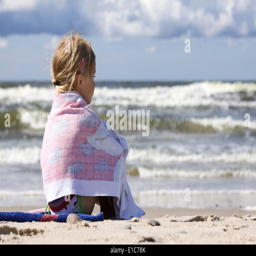
little girl sitting on the beach and looking at the sea